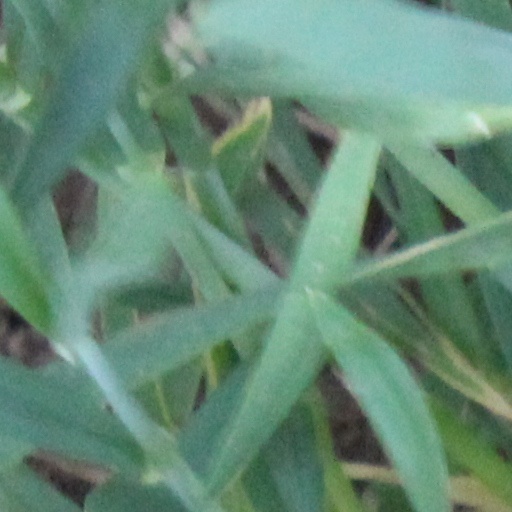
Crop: wheat